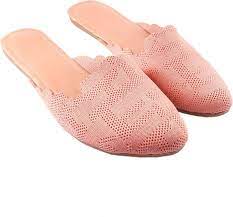
Label: Clog